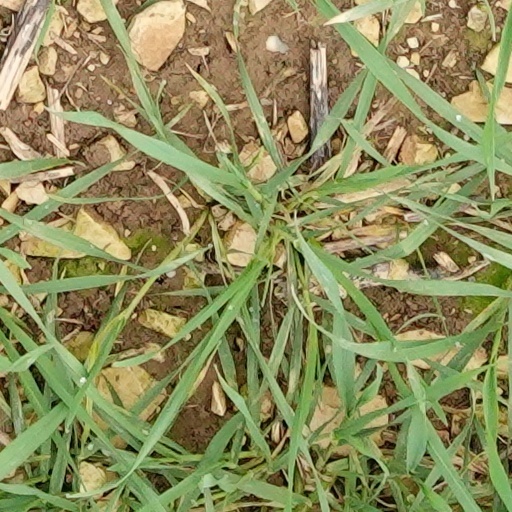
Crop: wheat